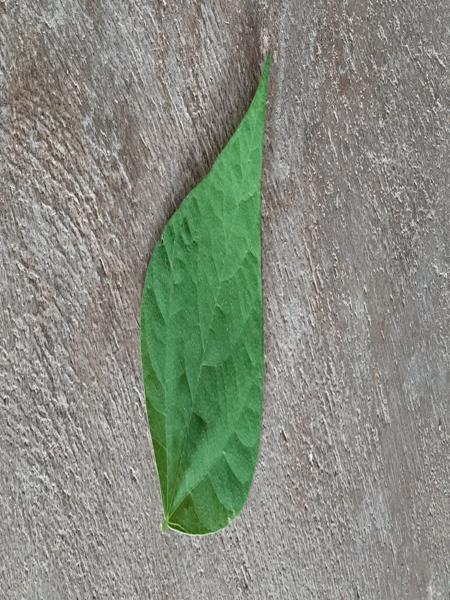
Plant: Beans